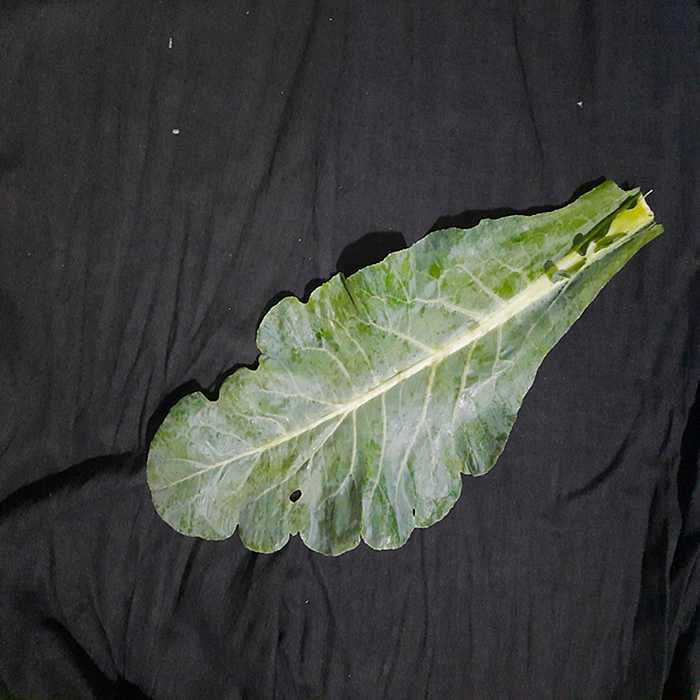
Plant: Cauliflower
Label: Fresh leaf